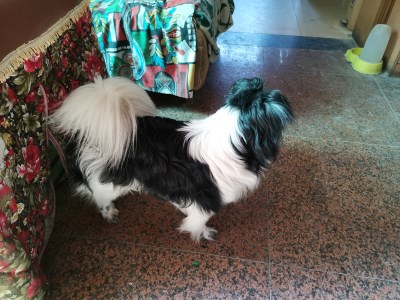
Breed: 806-n000129-papillon